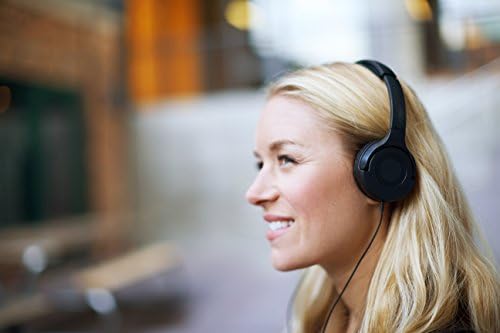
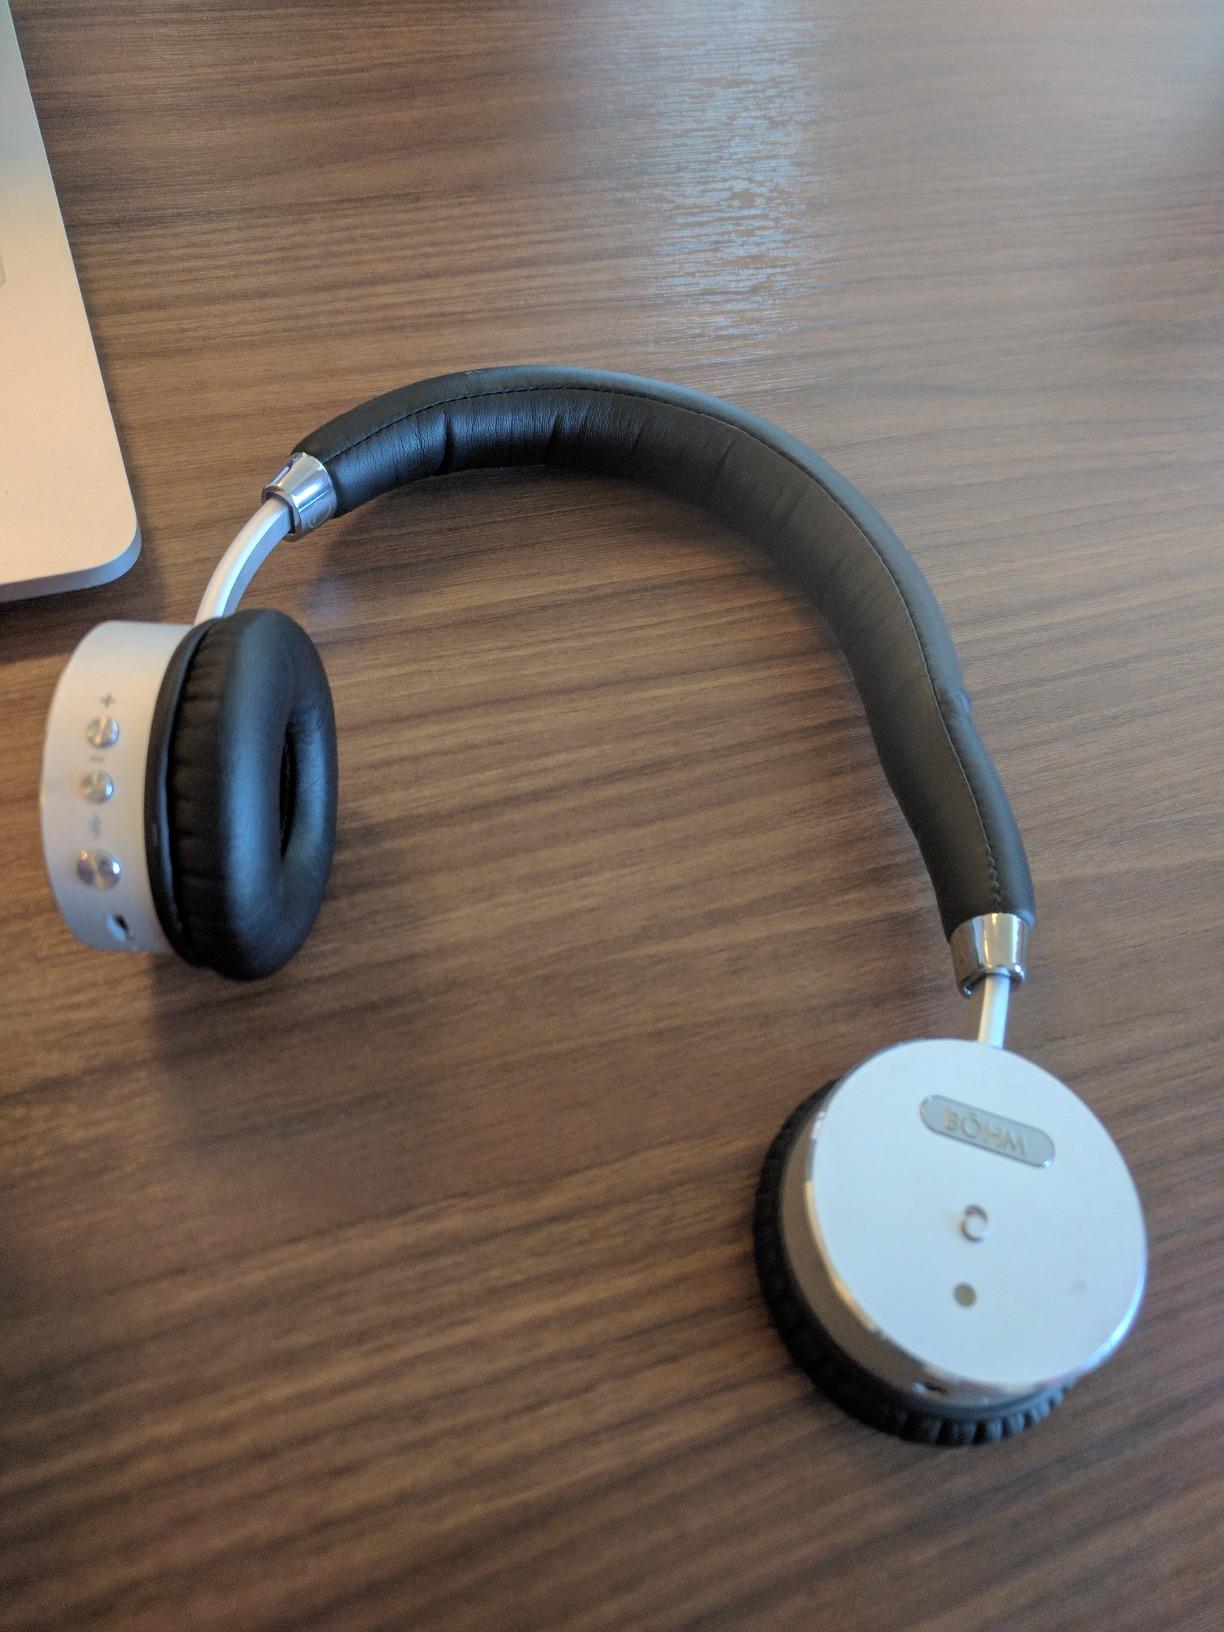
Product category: headphones
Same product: no